Trolleybuses in Rimini

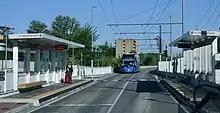
A station on the Metromare with a trolleybus approaching, 2022

After the end of the day's service on 14 September 2009, the Volvo B59 Mauri trolleybuses were taken out of service, as the Italian regulatory authority USTIF had revoked their authorisations. From the following day, the trolleybus route again became temporarily operated by diesel buses because new Van Hool AG300T articulated trolleybuses had not yet been certified by USTIF and the overhead wiring through the low underpass carrying the line under the railway in Rimini required modifications for the new vehicles. Because the articulated motorbuses were unable to perform the U-turn in the tight space of Piazzale San Girolamo, the route was extended along Via Aponia to the nearby Piazzale Gramsci.